The Franklin Residences

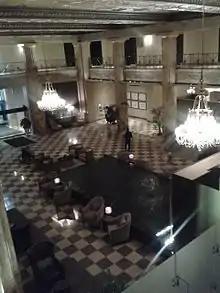
Lobby of The Franklin Residences in 2014

The first hotel on the site was the Continental Hotel, built from 1857 to 1860. The 700-room, six-story hotel was designed in the Italianate style by architect John McArthur Jr., who also designed the Philadelphia City Hall. The luxurious hotel boasted one of the first elevators in the country, and a grand stairway made from polished Italian marble. Its main entrance was redesigned by noted Philadelphia architect Frank Furness in 1876.